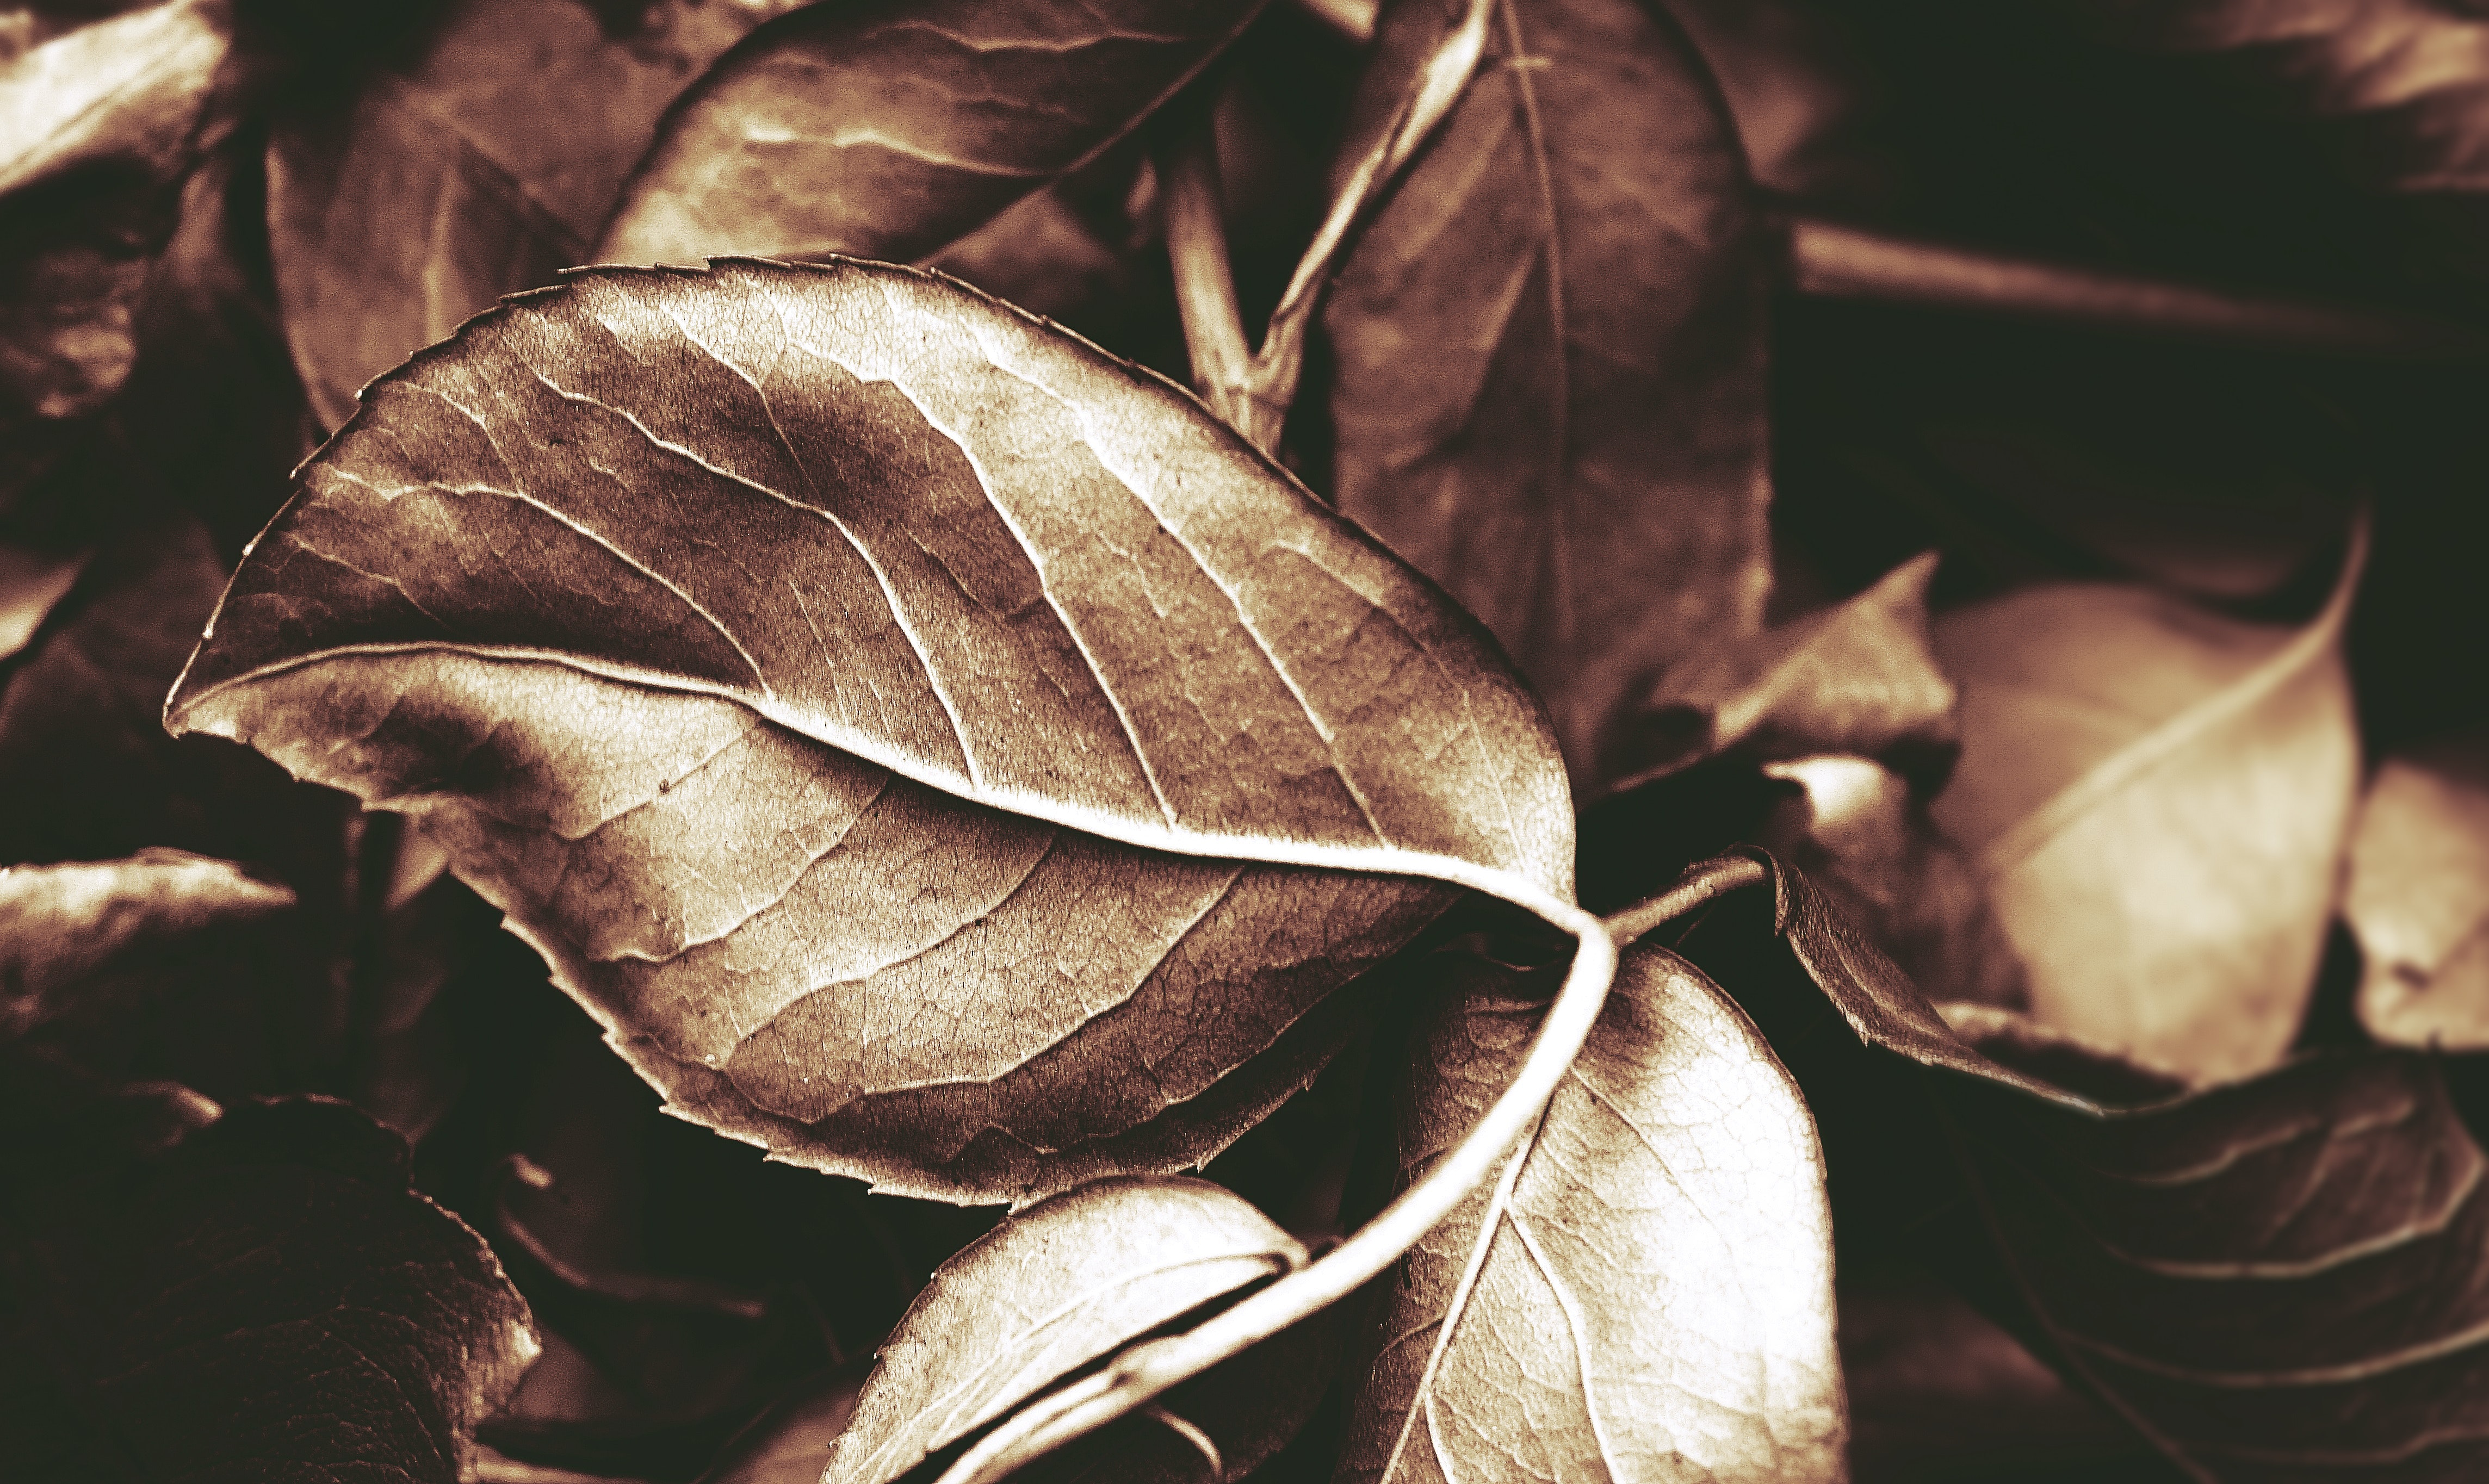
leaf, plant, close up, still life photography, macro photography, computer wallpaper